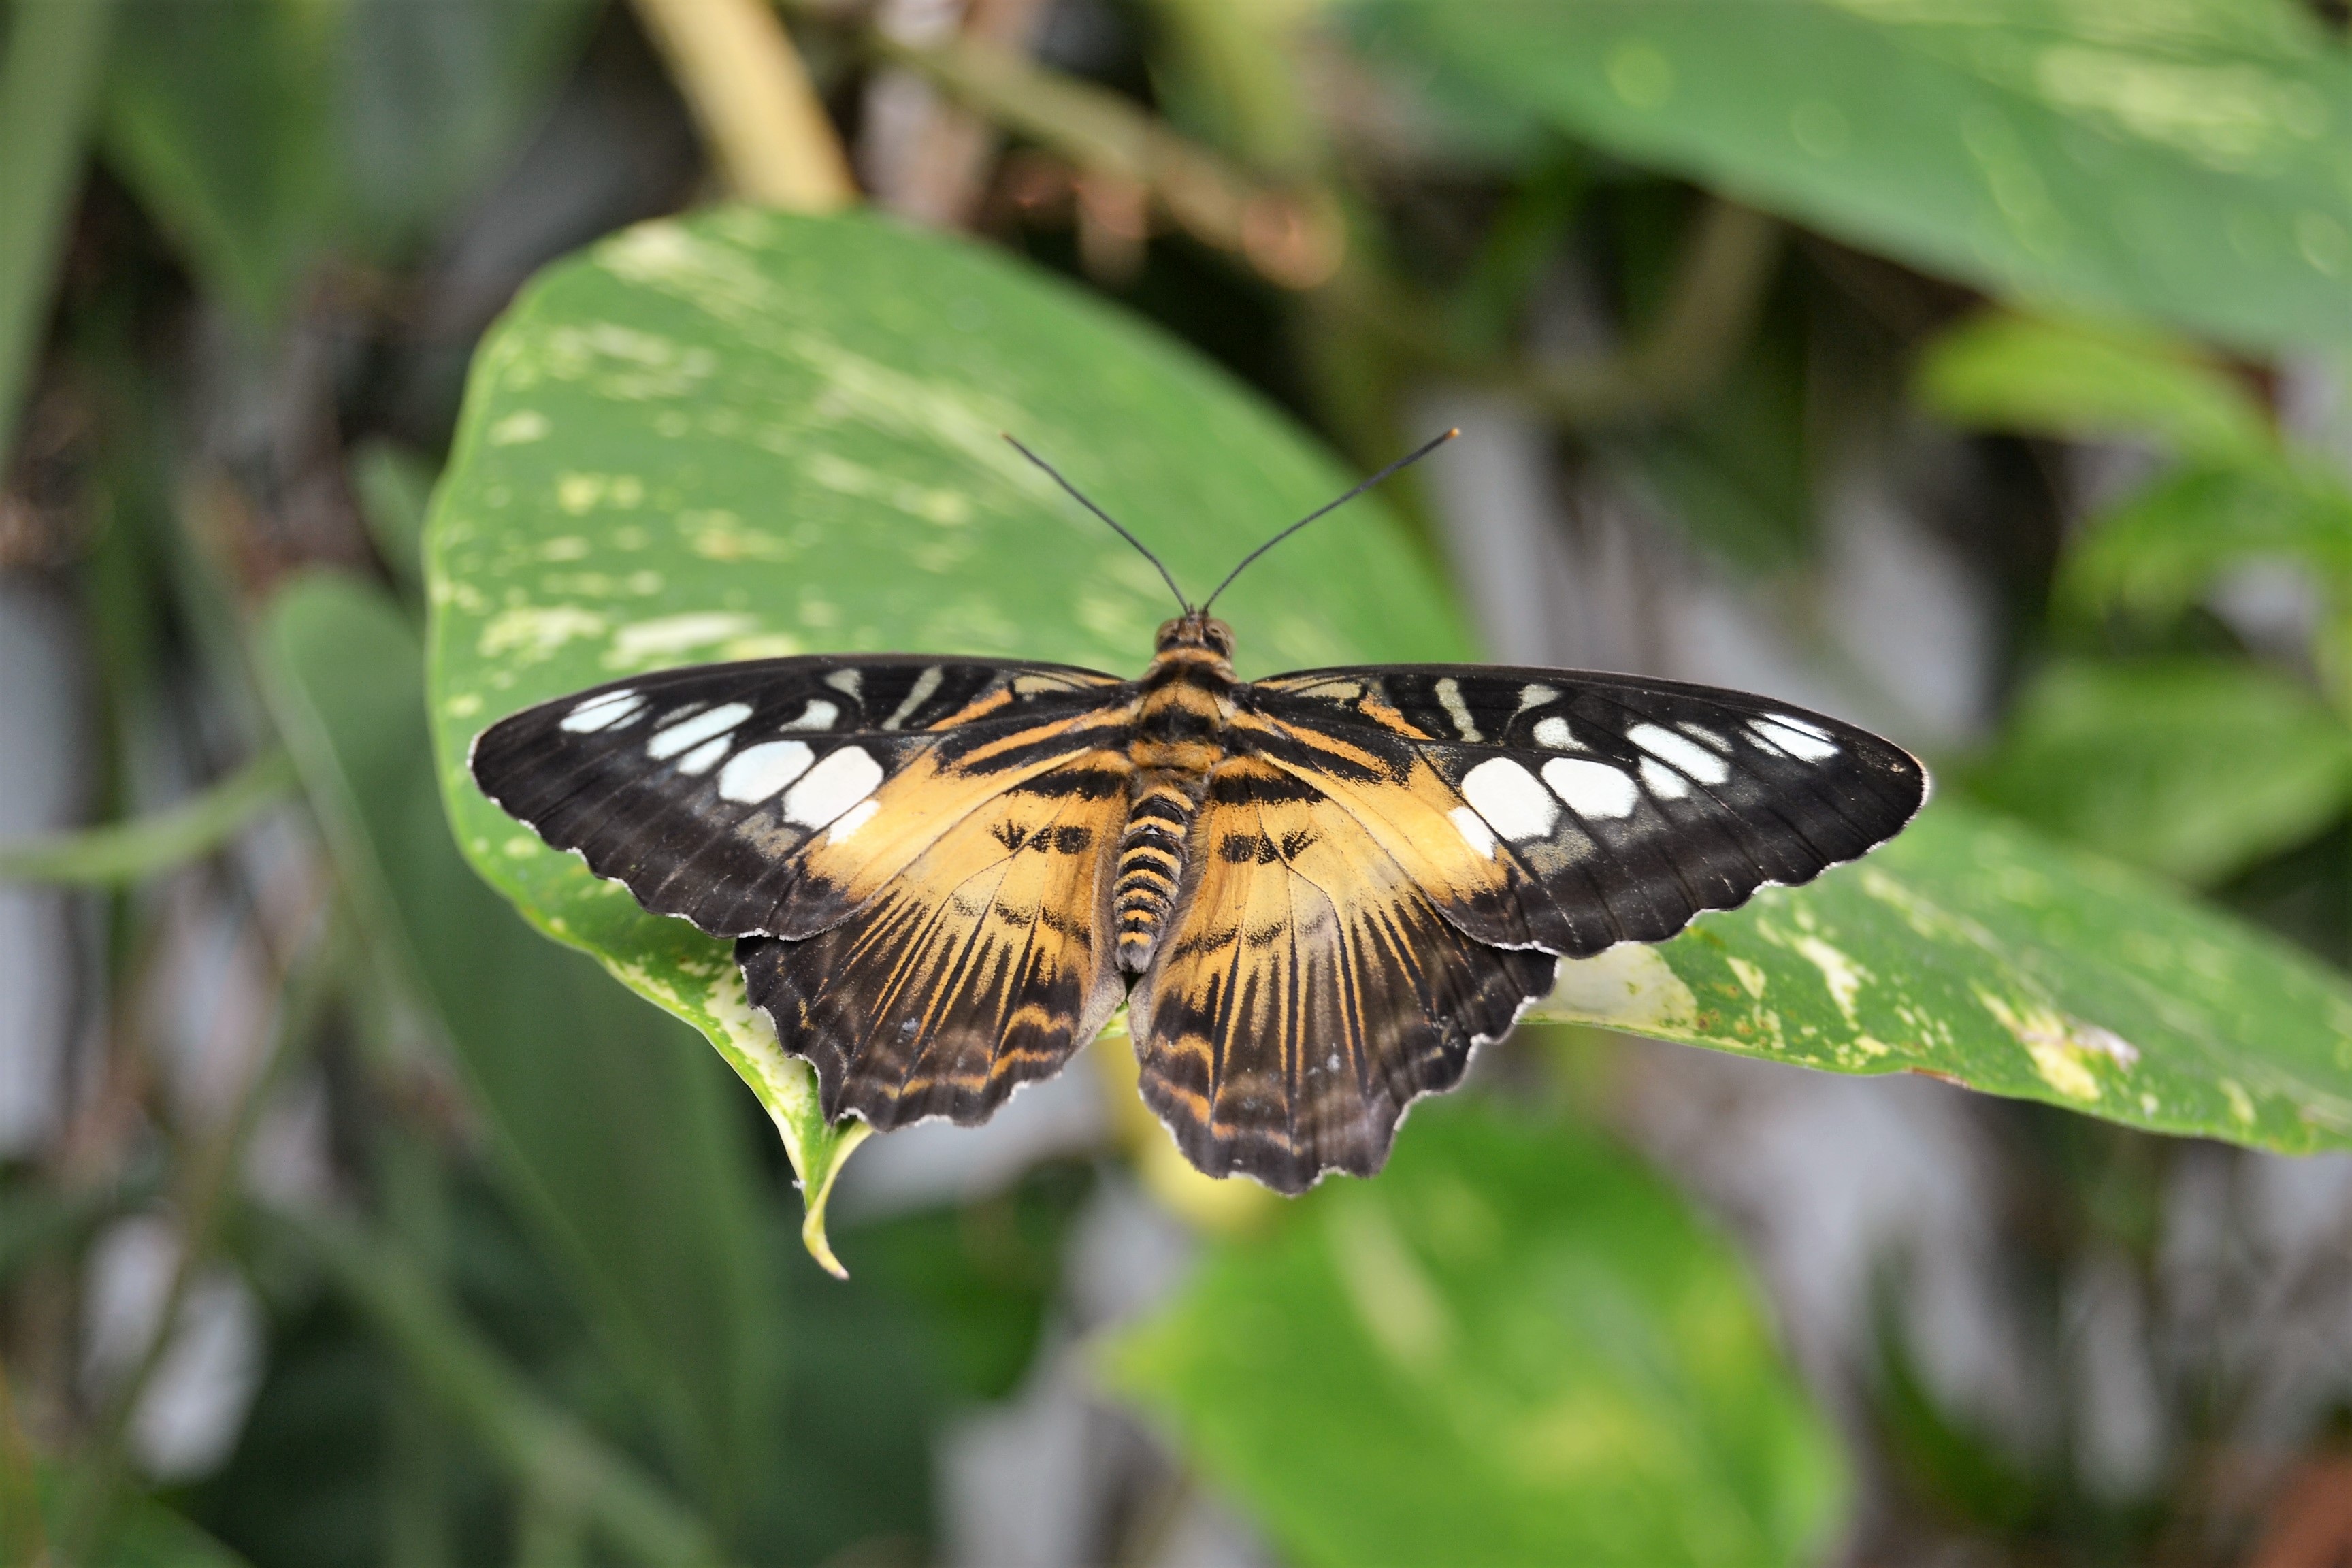
nature, wing, flower, wildlife, green, insect, botany, butterfly, flora, fauna, invertebrate, close up, monarch butterfly, wings, macro photography, arthropod, pollinator, moths and butterflies, lycaenid, brush footed butterfly, colias